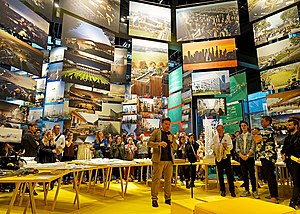
Bjarke Ingels Group / Priser
Bjarke Ingels under åbning af udstilling af projekter fra Bjarke Ingels Group (BIG) i Dansk Arkitektur Center (2019)
Bjarke Ingels - dansk arkitekt og grundlægger af arkitektvirksomheden Bjarke Ingels Group (BIG) under åbning af udstilling af projekter fra Bjarke Ingels Group (BIG) i Dansk Arkitektur Center, København, Danmark - juni 2019
Bjarke Ingels Group er en arkitektgruppe beliggende i København, der primært arbejder med byarkitektur. De har i København tegnet en del projekter, f.eks. havnebadet på Islands Brygge, Kløverkarréen og forskellige byggerier i Ørestaden.